Vinesh Phogat

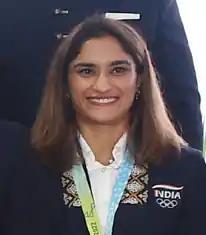
Phogat in 2022

Vinesh Phogat (born 25 August 1994) is an Indian politician and former freestyle wrestler, currently serving as a Member of the Legislative Assembly (MLA) from the Julana constituency in Haryana, representing the Indian National Congress. Prior to her political career, she was one of India’s most accomplished female wrestlers. A two-time World Wrestling Championships bronze medallist, she is a former Asian champion, Asian Games gold medallist and a three-time Commonwealth Games gold medallist. Vinesh is the only Indian woman wrestler to have won gold at both the Commonwealth and Asian Games. She is a three-time Olympian, having competed in three different weight classes: 48 kg in 2016, 53 kg in 2020, and 50 kg in 2024.